Apology (Plato)

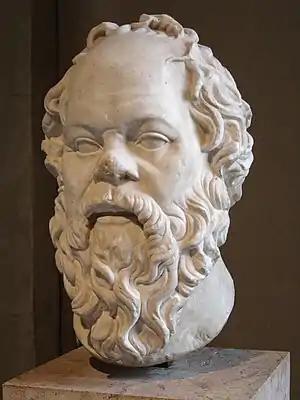
Bust of Socrates. Marble, Roman artwork (1st century), possibly a copy of a lost bronze statue by Lysippos.

The "Apology of Socrates", by the philosopher Plato (429–347 BC), was one of many explanatory "apologiae" about Socrates's legal defence against accusations of corruption and impiety; most "apologiae" were published in the decade after the Trial of Socrates (399 BC). As such, Plato's "Apology of Socrates" is an early philosophic defence of Socrates, presented in the form of a Socratic dialogue. Although Aristotle later classified it as a genre of fiction, it is still a useful historical source about Socrates (469–399 BC) the philosopher. Aristotle believed the dialogue, particularly the scene where Socrates questions Meletus, represented a good use of interrogation.